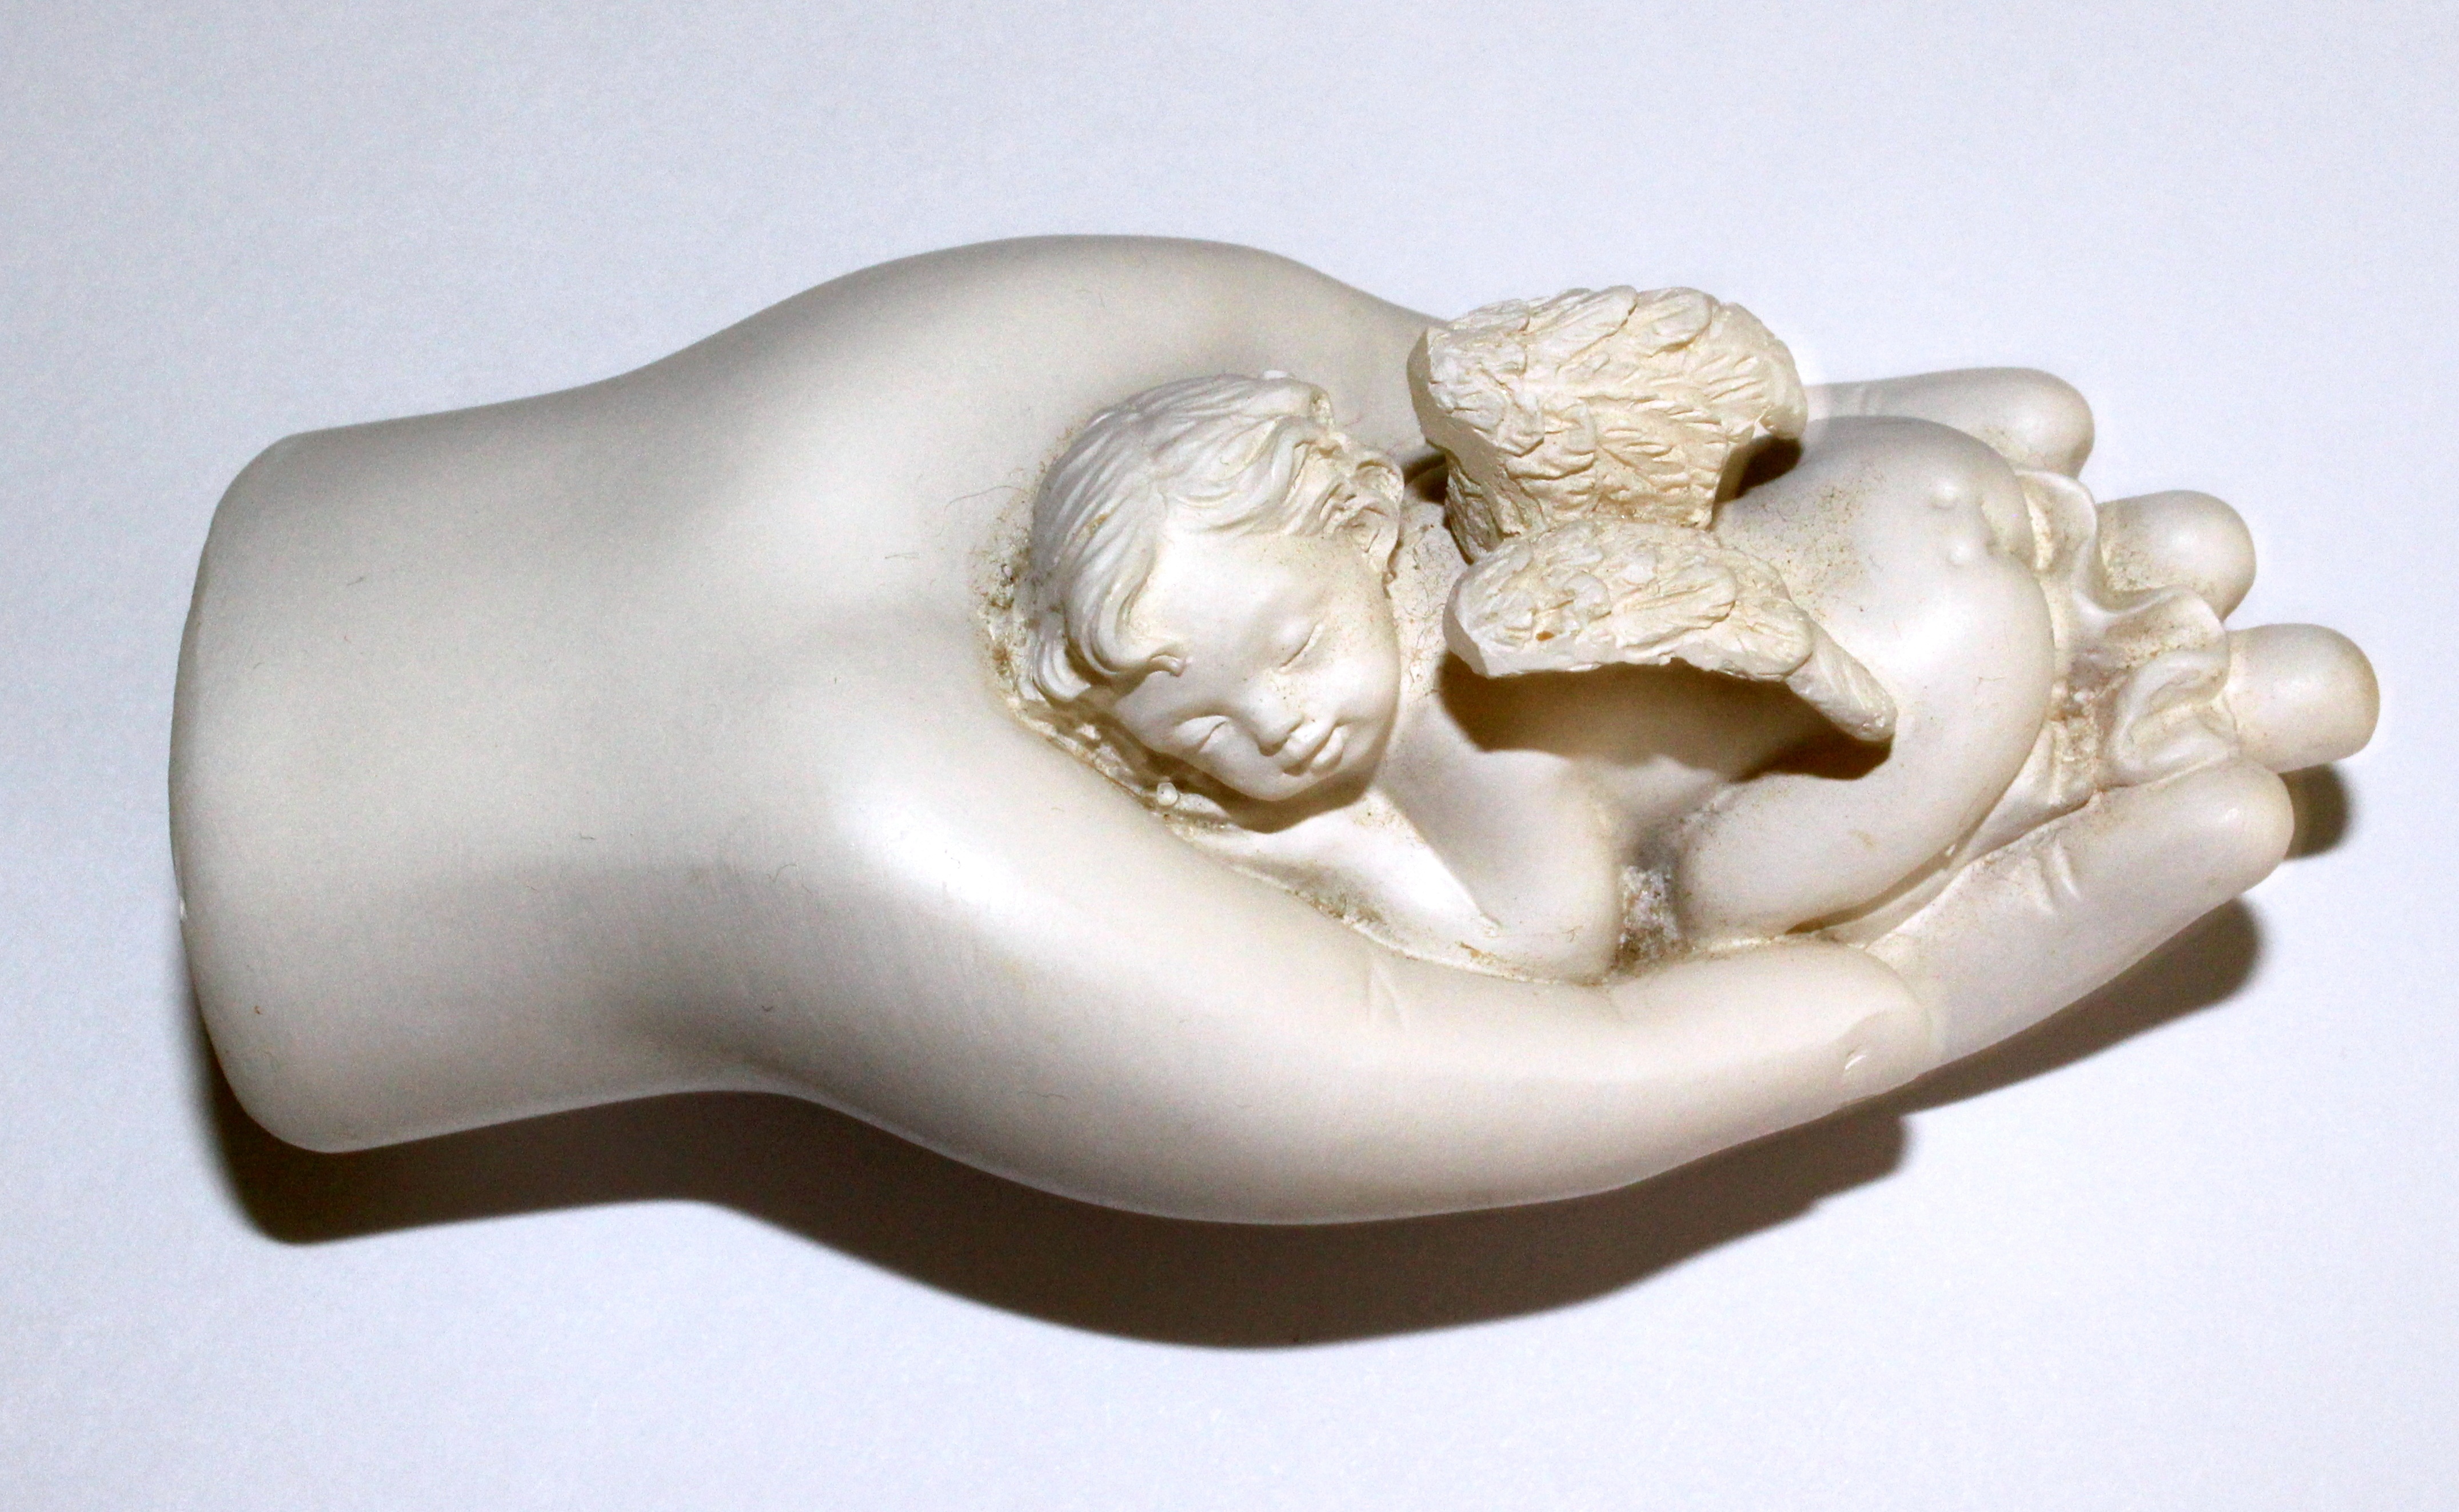
hand, open, sweet, ceramic, rest, security, material, deco, conch, jewellery, angel, sleep, worn, figure, silver, figurine, porcelain, protection, pearl, lying, angel figure, recovered, angel wings